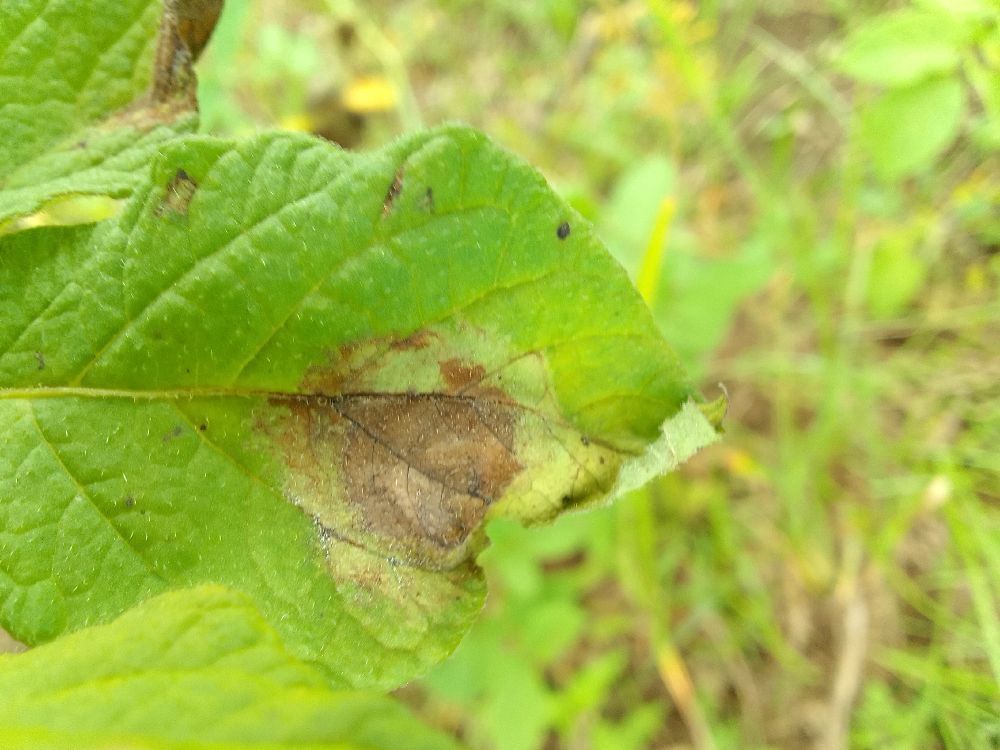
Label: Late blight